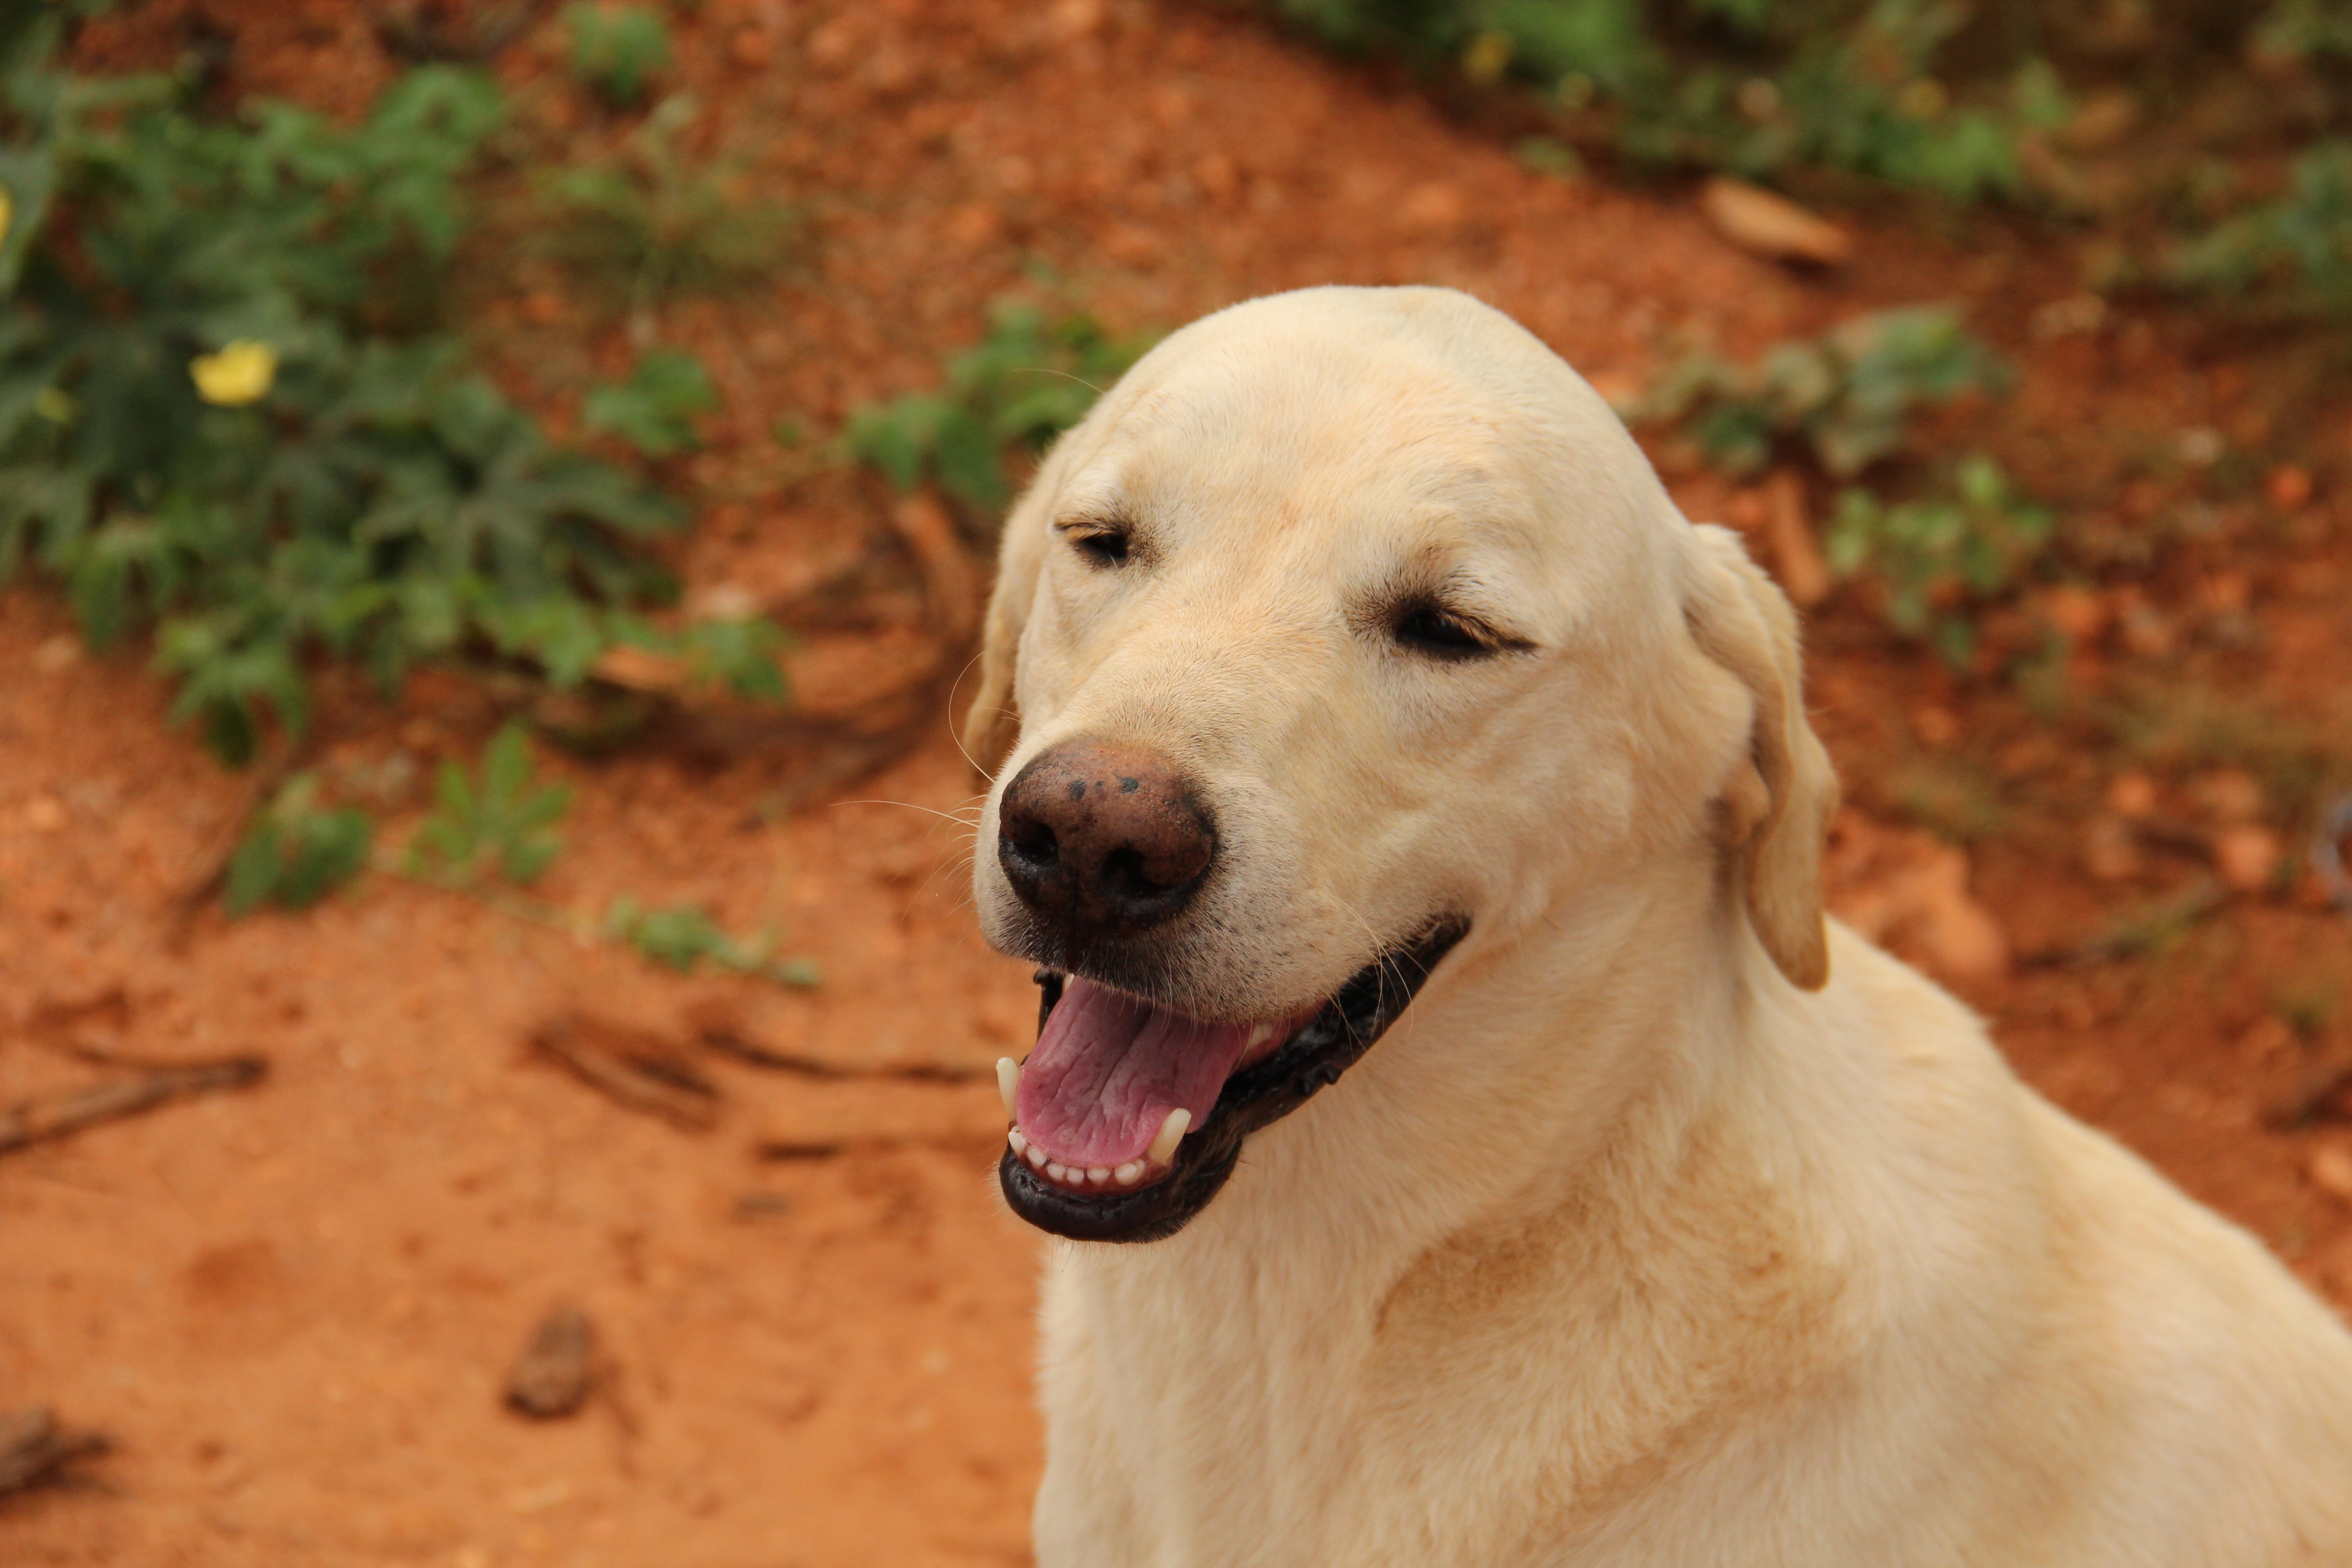
dog, canine, pet, mammal, golden retriever, vertebrate, labrador retriever, labrador, dog breed, retriever, dog like mammal